The Masquerade Bandit

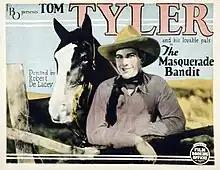

The Masquerade Bandit is a 1926 American silent Western film directed by Robert De Lacey and starring Tom Tyler, Dorothy Dunbar and Ethan Laidlaw.